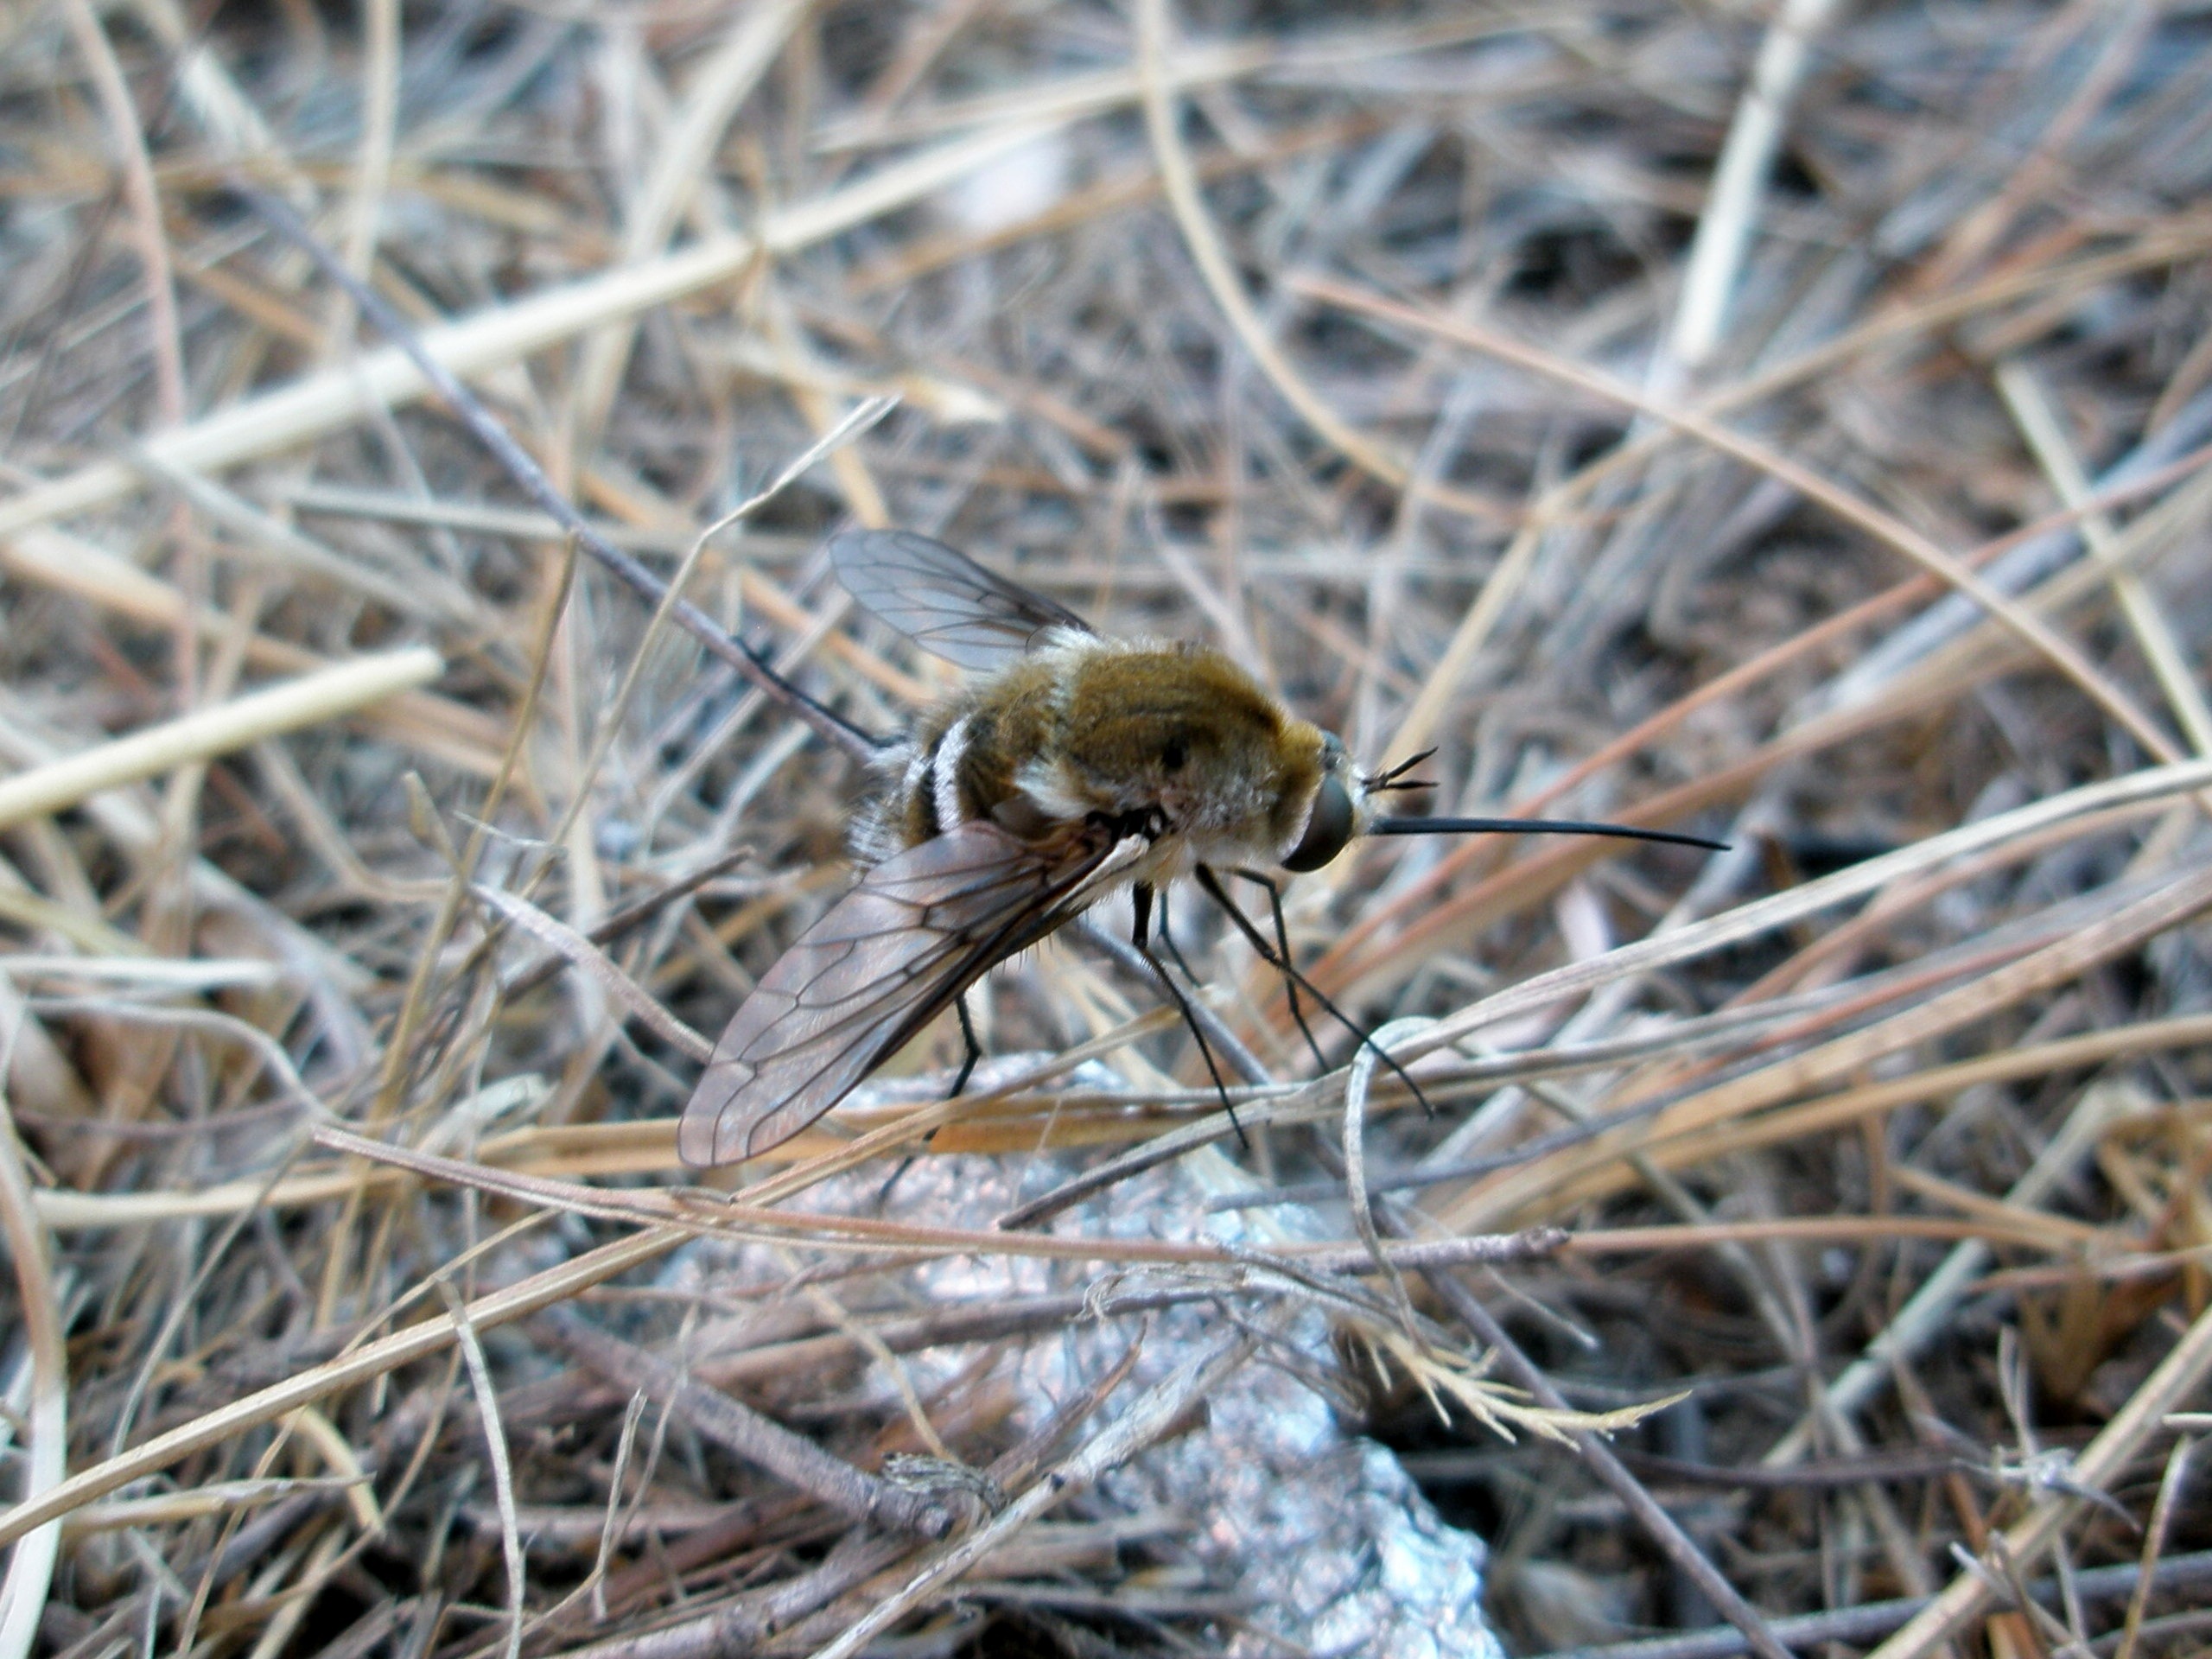
nature, grass, branch, bird, flower, wildlife, insect, flora, fauna, invertebrate, close up, animals, bee, insects, bumblebee, macro photography, old world flycatcher, perching bird, membrane winged insect